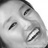
Emotion: happy